Bribri people

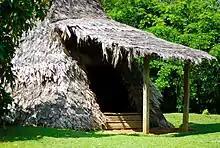
Bribri "palenque" (traditional house) in Talamanca, Costa Rica.

The Bribri are indigenous to the Talamanca region, living in the mountains and Caribbean coastal areas of Costa Rica and Northern Panama. The majority live with running water but many have scarce electricity. Their economy centers on the growth of cacao, bananas, and plantains to sell along with the consumption of beans, rice, corn, and a variety of other produce.